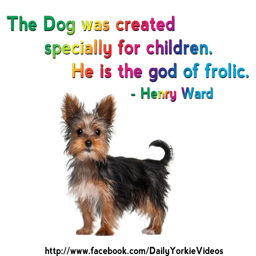
person was created specially for children .